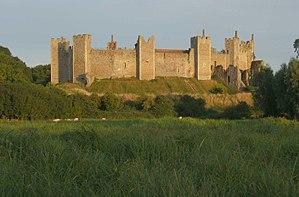
Cette liste non exhaustive répertorie les principaux châteaux en Angleterre, au Royaume-Uni.
Le château de Framlingham est situé dans le bourg du même nom dans le comté du Suffolk, en Angleterre.
Cette liste des musées du Suffolk, Angleterre contient des musées qui sont définis dans ce contexte comme des institutions qui recueillent et soignent des objets d'intérêt culturel, artistique, scientifique ou historique. Leurs collections ou expositions connexes disponibles pour la consultation publique. Sont également inclus les galeries d'art à but non lucratif et les galeries d'art universitaires. Les musées virtuels ne sont pas inclus.